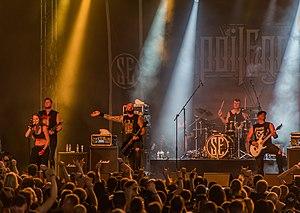
Spoil Engine est un groupe de death métal mélodique belge formé en 2004.